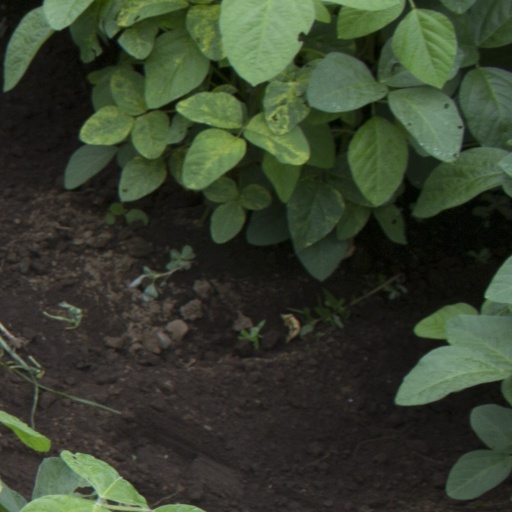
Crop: soybean